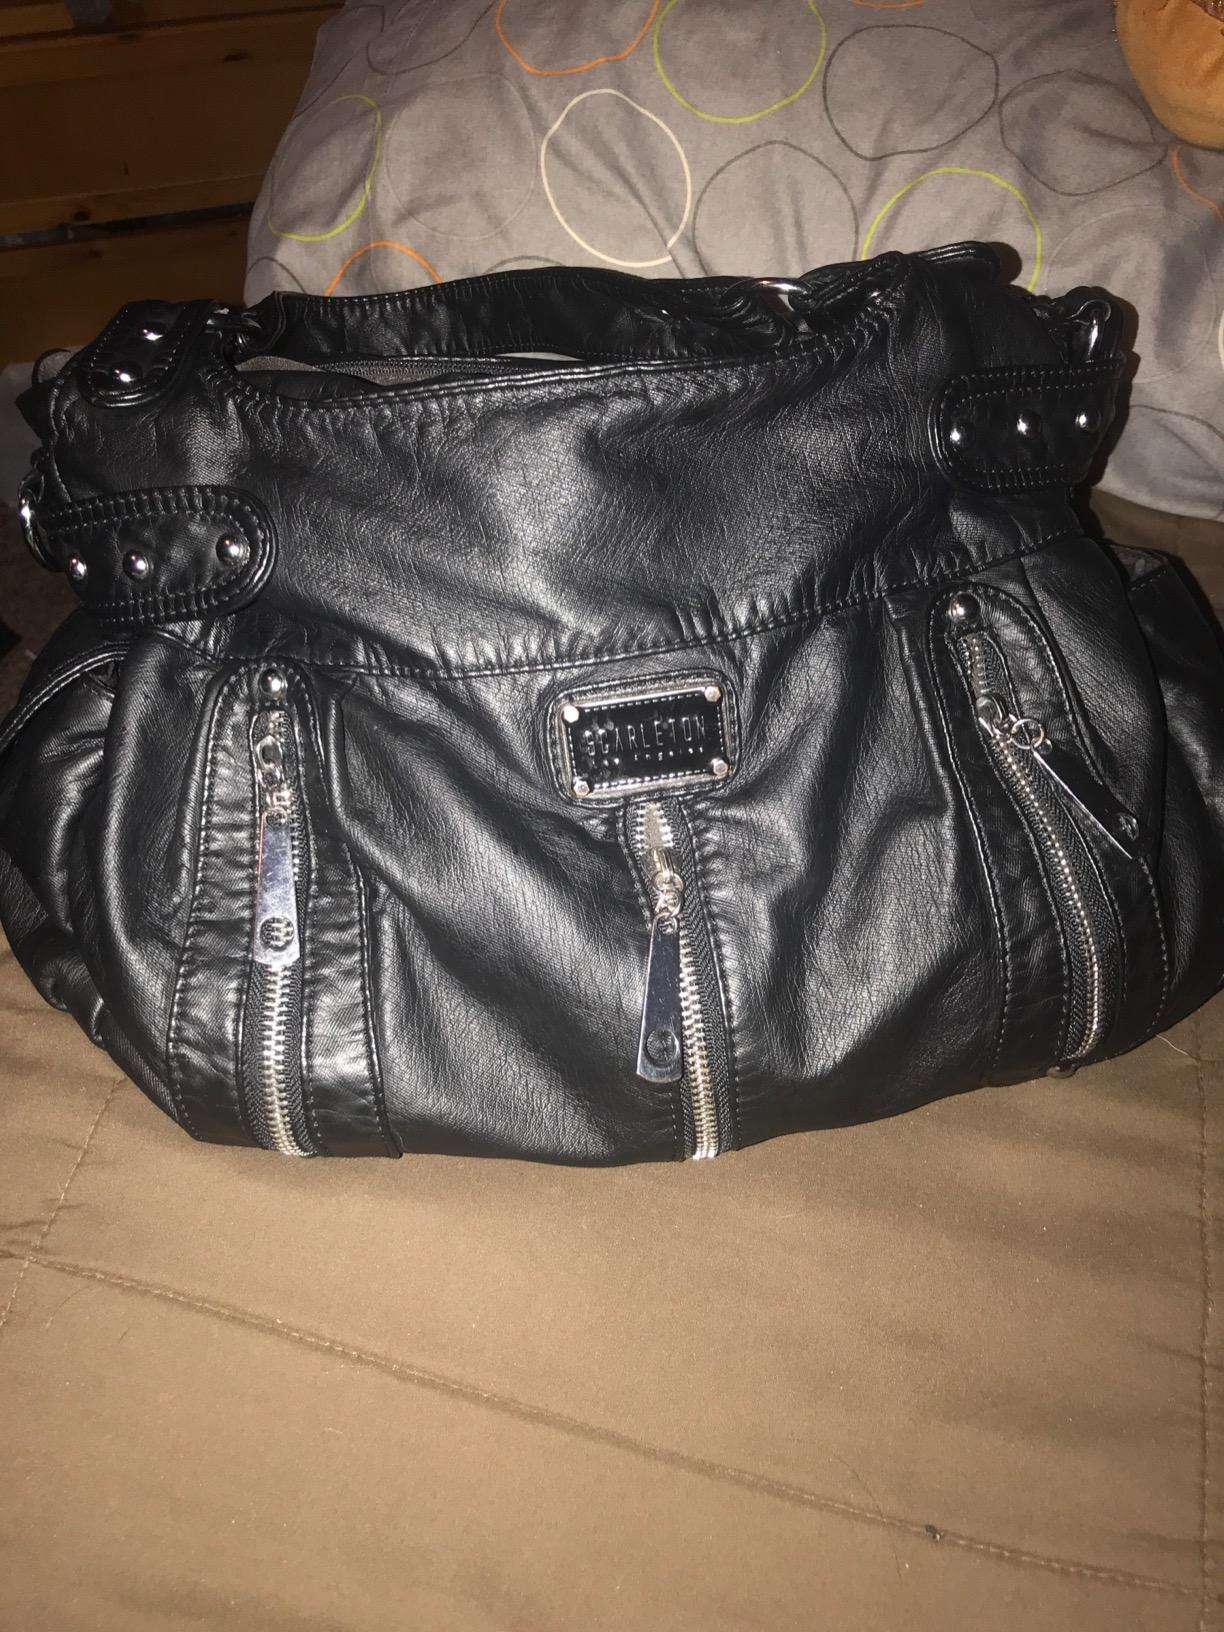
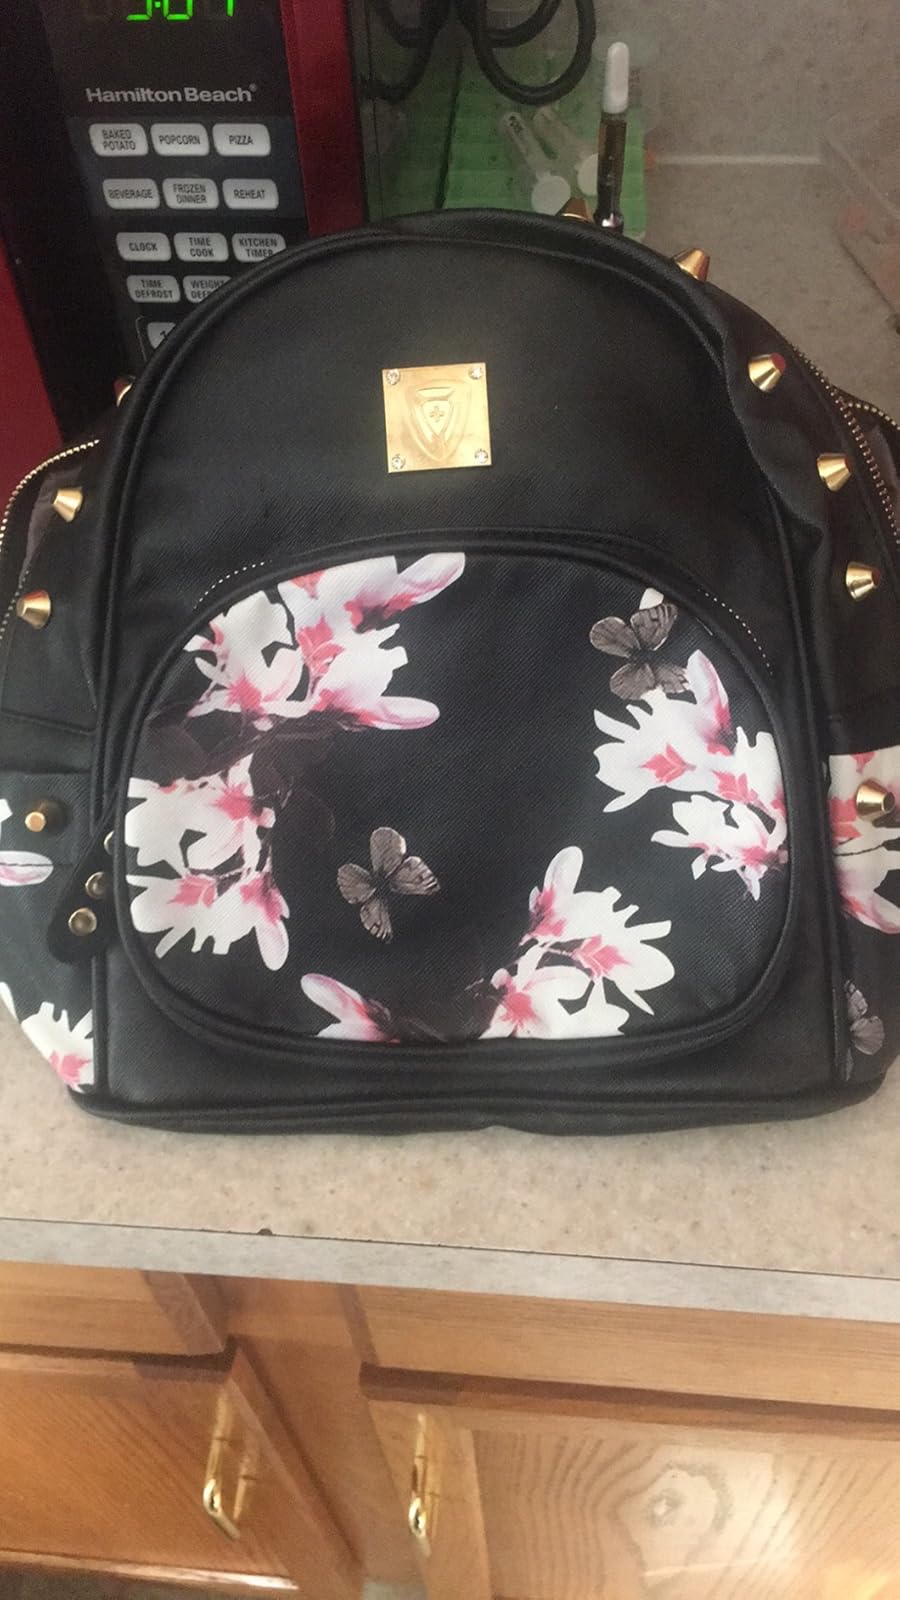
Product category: accessories_handbag
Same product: no